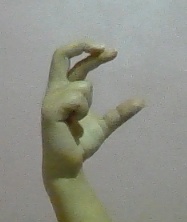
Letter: thal